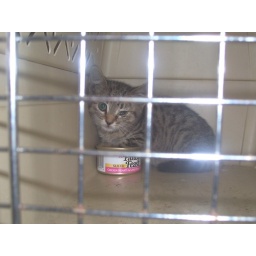
This is a stray kitten we found in the parking lot behind my office building. He/She was very scared.